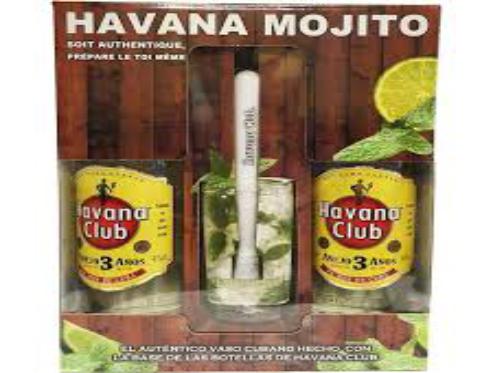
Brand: Havana Club
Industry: Necessities